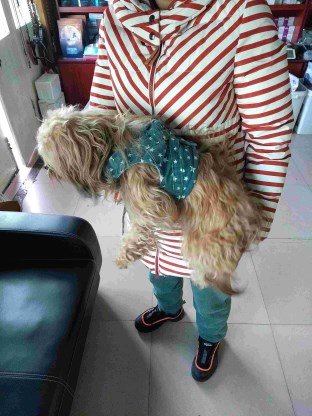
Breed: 3336-n000121-chinese_rural_dog